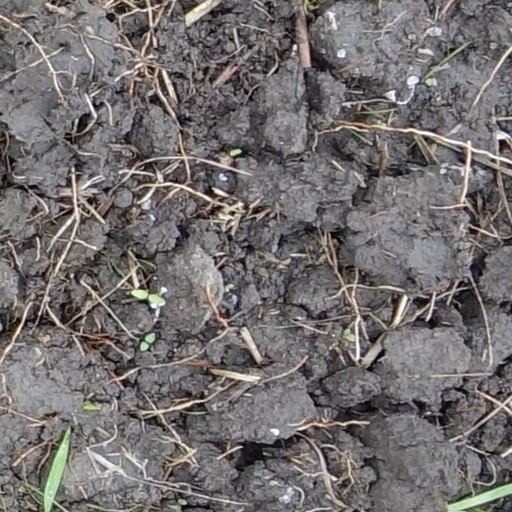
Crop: wheat